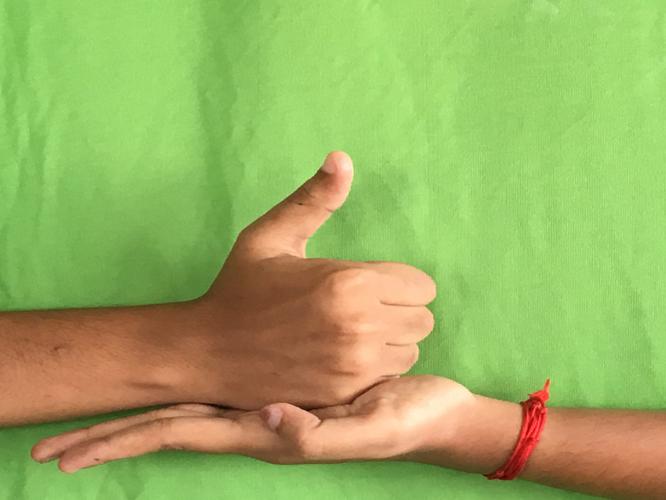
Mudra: Shivalinga
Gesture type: double_hand